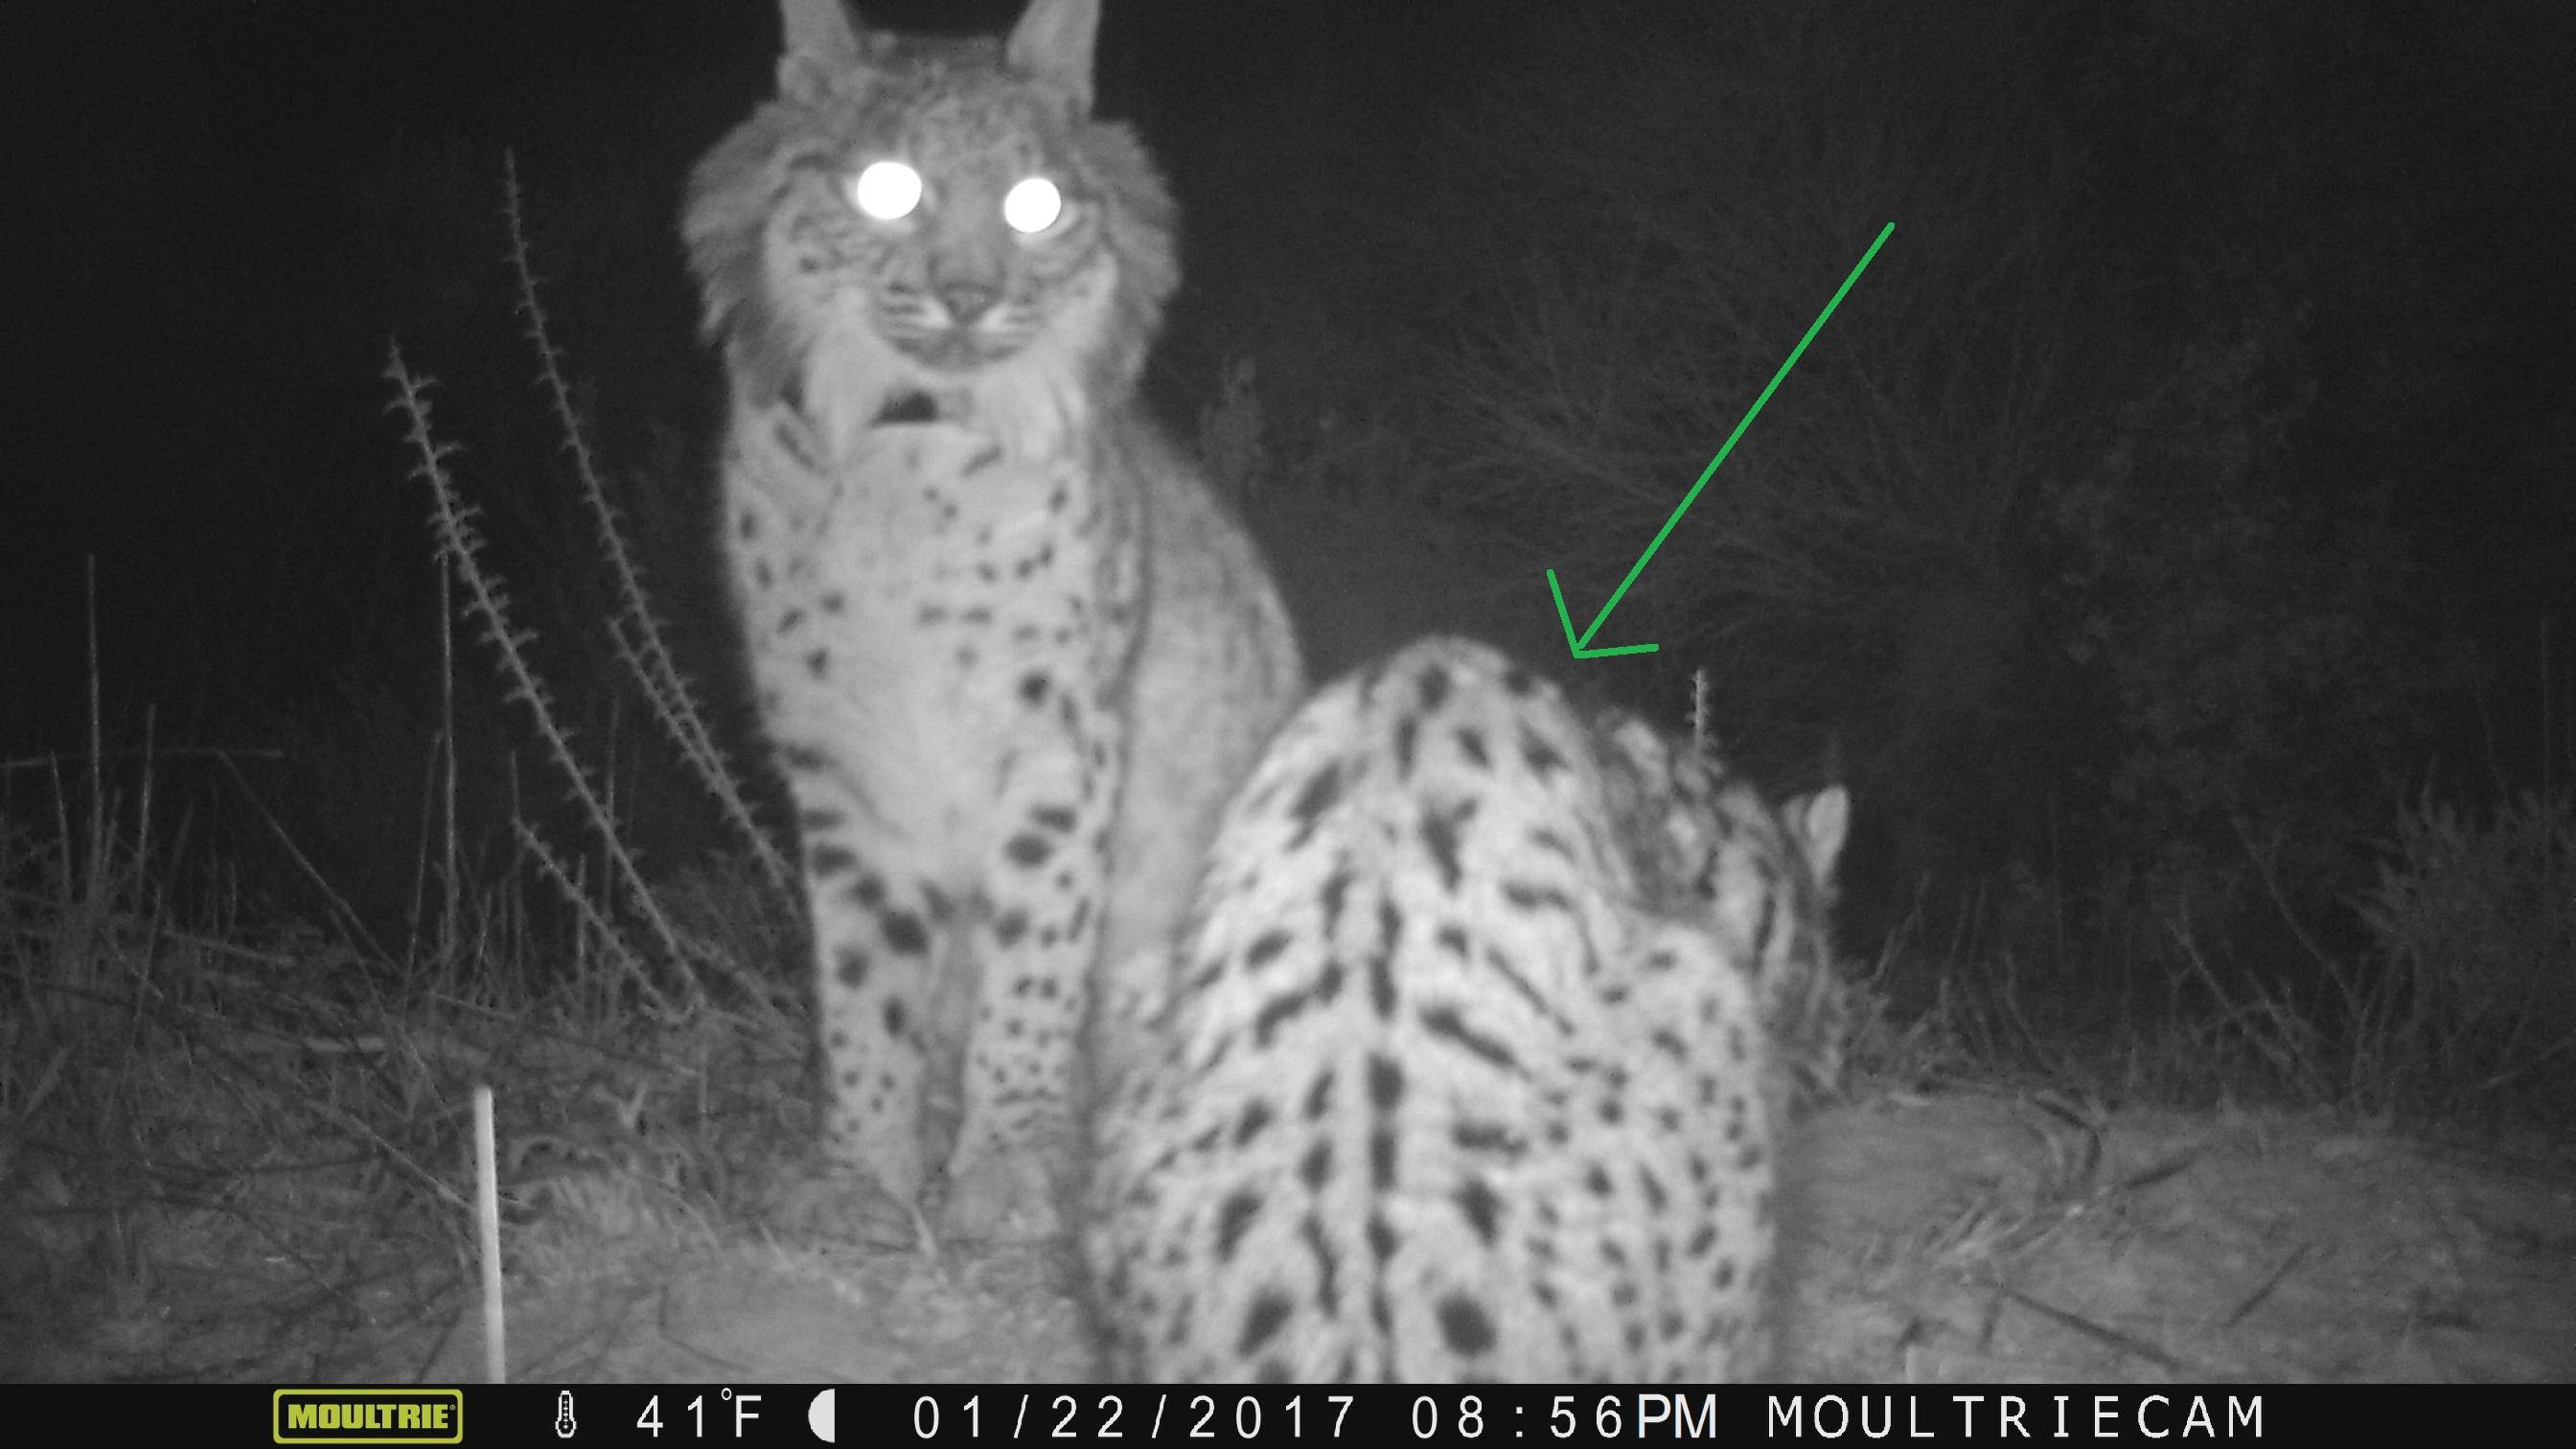
Species: Lynx pardinus